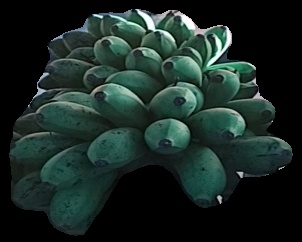
Variety: rasbale
Grade: grade2